Helios

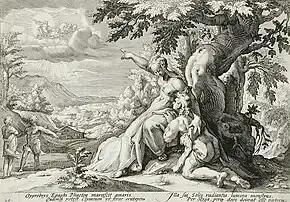
"Clymene urges Phaethon to find his father", 1589 engraving by Hendrik Goltzius.

When Zeus desired to sleep with Alcmene, he made one night last threefold, hiding the light of the Sun, by ordering Helios not to rise for those three days. Satirical author Lucian of Samosata dramatized this myth in one of his "Dialogues of the Gods".